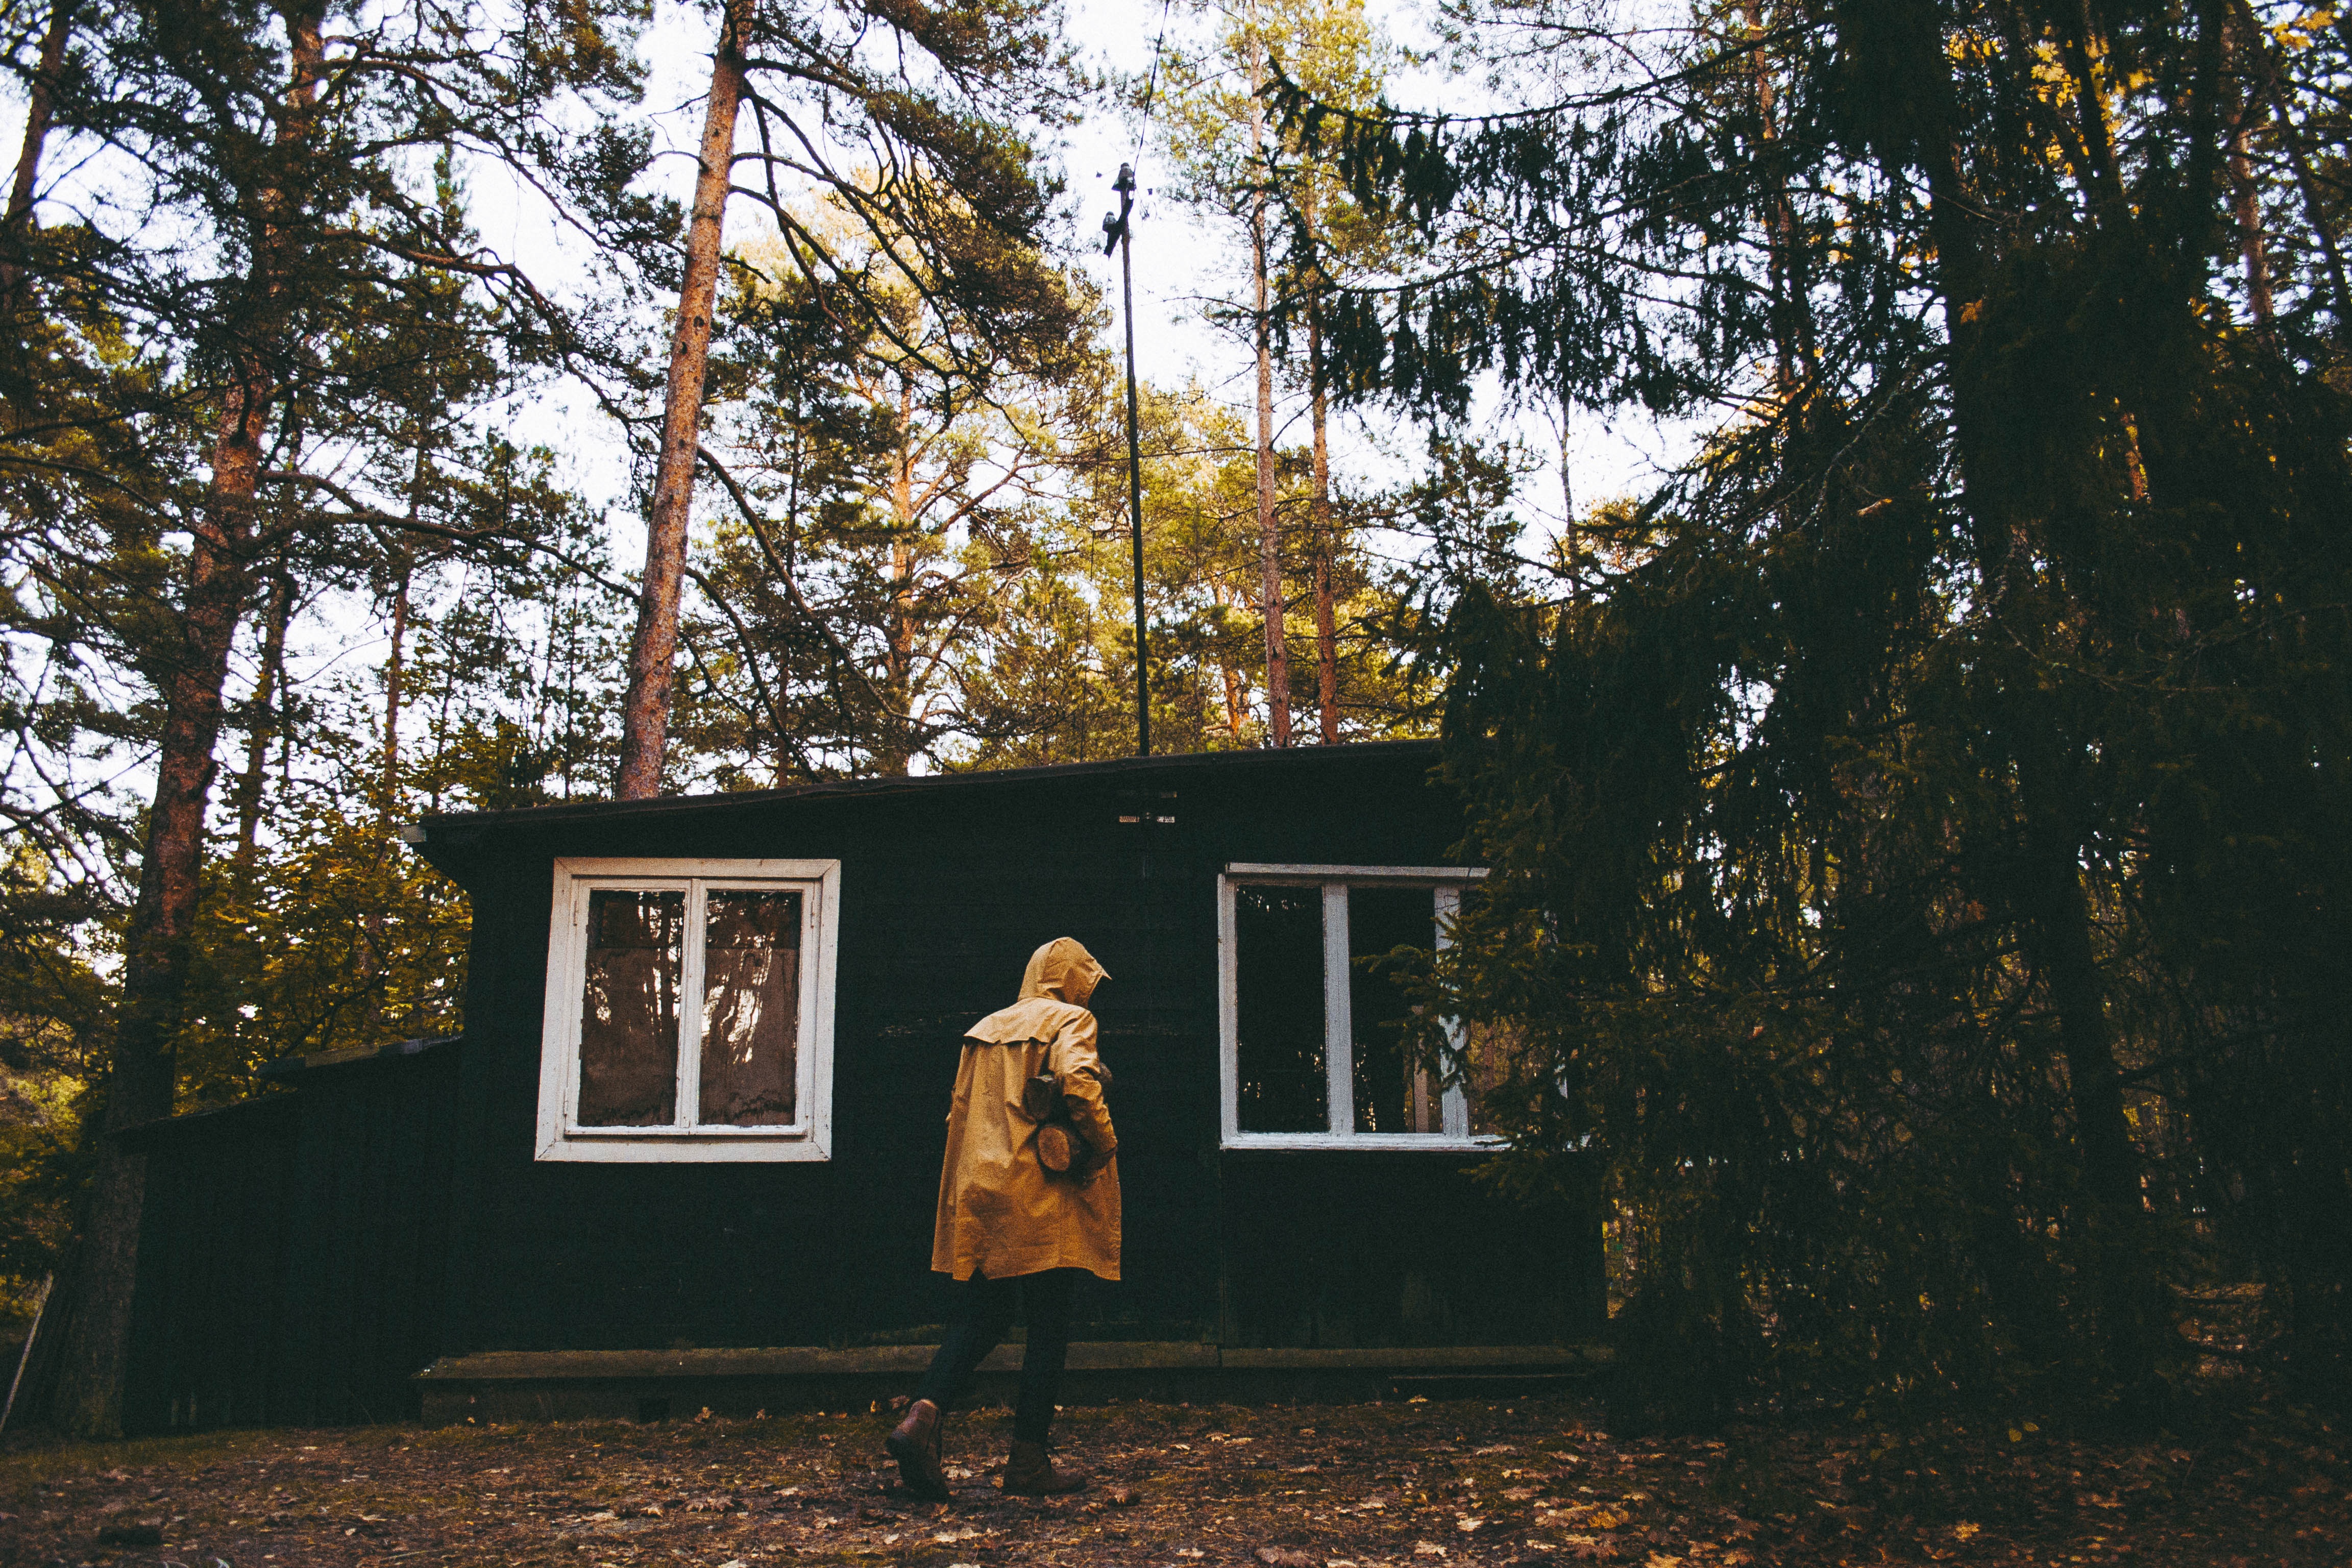
tree, forest, person, house, home, cottage, autumn, season, raincoat, back